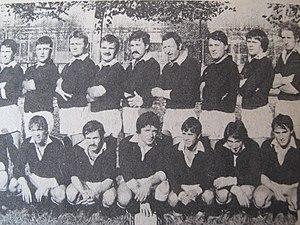
USFL Année 1981
L’Union sportive Fumel Libos ou USFL est un club français de rugby à XV des communes de Fumel et de Monsempron-Libos en Lot-et-Garonne.